MIDI controller

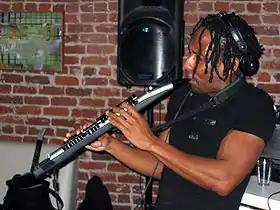
Onyx Ashanti playing a MIDI wind controller, which can produce expressive, natural-sounding performances

Wind controllers allow MIDI parts to be played with the same kind of expression and articulation that is available to players of wind and brass instruments. They allow breath and pitch glide control that provide a more versatile kind of phrasing, particularly when playing sampled or physically modeled wind instrument parts. A typical wind controller has a sensor that converts breath pressure to volume information and may allow pitch control through a lip pressure sensor and a pitch-bend wheel. Some models include a configurable key layout that can emulate different instruments' fingering systems. Examples of such controllers include Akai's Electronic Wind Instrument (EWI) and Electronic Valve Instrument (EVI). The EWI uses a system of keypads and rollers modeled after a traditional woodwind instrument, while the EVI is based on an acoustic brass instrument, and has three switches that emulate a trumpet's valves.